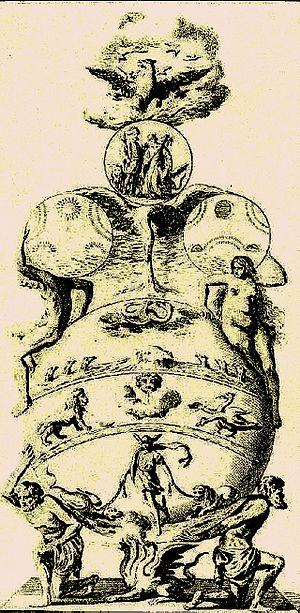
Représentation du Grand oeuvre par Dom Pernety dans son Dictionnaire Mytho-Hermétique,1758
Antoine-Joseph Pernety dit Dom Pernety, né le 23 février 1716 à Roanne et mort le 16 octobre 1796 à Avignon, est un bénédictin mauriste défroqué, alchimiste et écrivain. Il se rendit célèbre en fondant en Prusse les Illuminés de Berlin puis les Illuminés d'Avignon lors de son retour en France.
Les Illuminés d'Avignon ou Illuminés du Mont-Thabor est le nom d'une loge maçonnique, fondée en 1784 à Avignon par Dom Pernéty. Elle comportait six grades, professait les doctrines de Swedenborg et celles de Guillaume Postel et pratiquait l'alchimie. Ses membres se réunissaient à Bédarrides au château du Mont-Thabor.